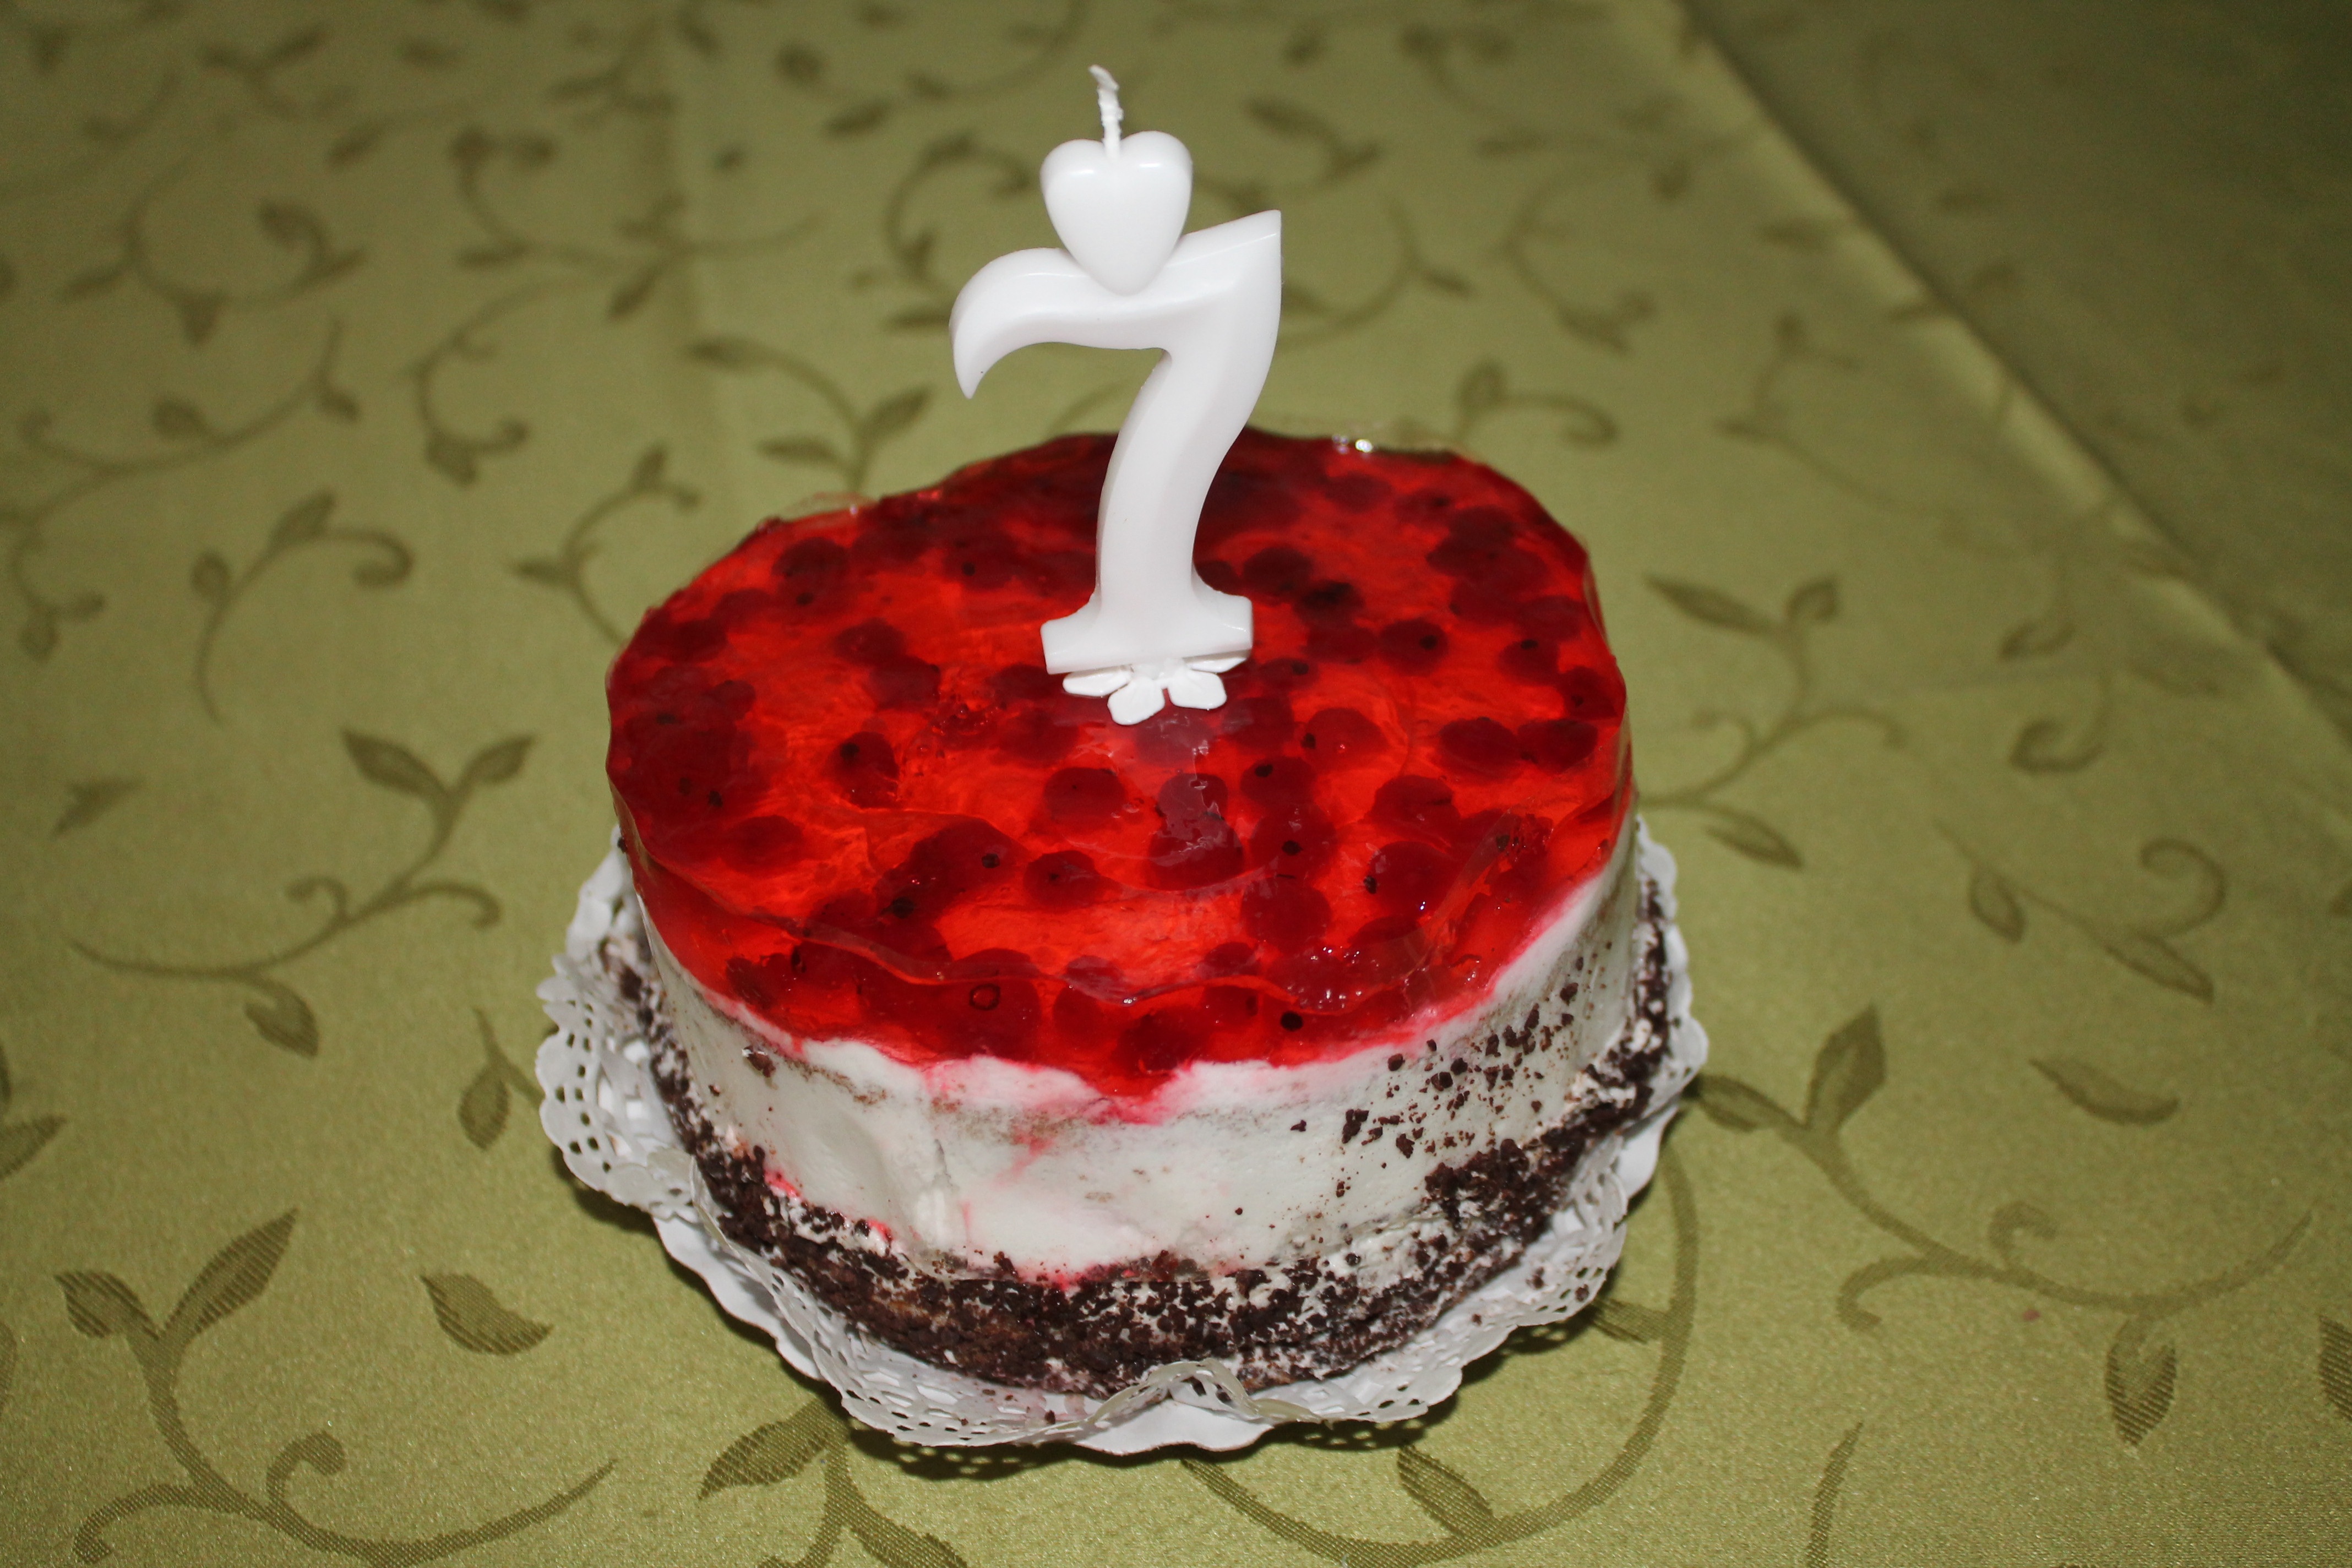
heart, food, produce, dessert, cake, strawberry, birthday cake, whipped cream, icing, strawberries, birthday, baked goods, torte, buttercream, cake decorating, homemade cakes